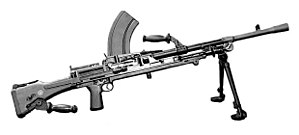
Let maskingevær
Britisk Bren Gun-maskingevær.
Et let maskingevær, normalt forkortet til LMG, er en betegnelse for maskingeværer, der generelt er lettere end andre, samtidige, maskingeværer. De er normalt designet til at blive båret af en enkelt soldat, men nogle gange er der også behov for en LMG-hjælper. Moderne lette maskingeværer er ofte kalibreret til at bruge mindre kalibre som fx 5.56 x 45 mm NATO, og er dermed lettere end maskingeværer i klassiske kalibre som 7.62 x 51 mm NATO eller .30-06 Springfield.